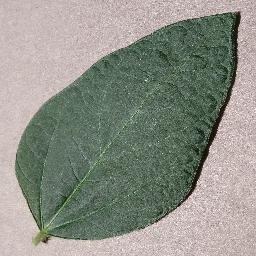
Label: Soybean___healthy